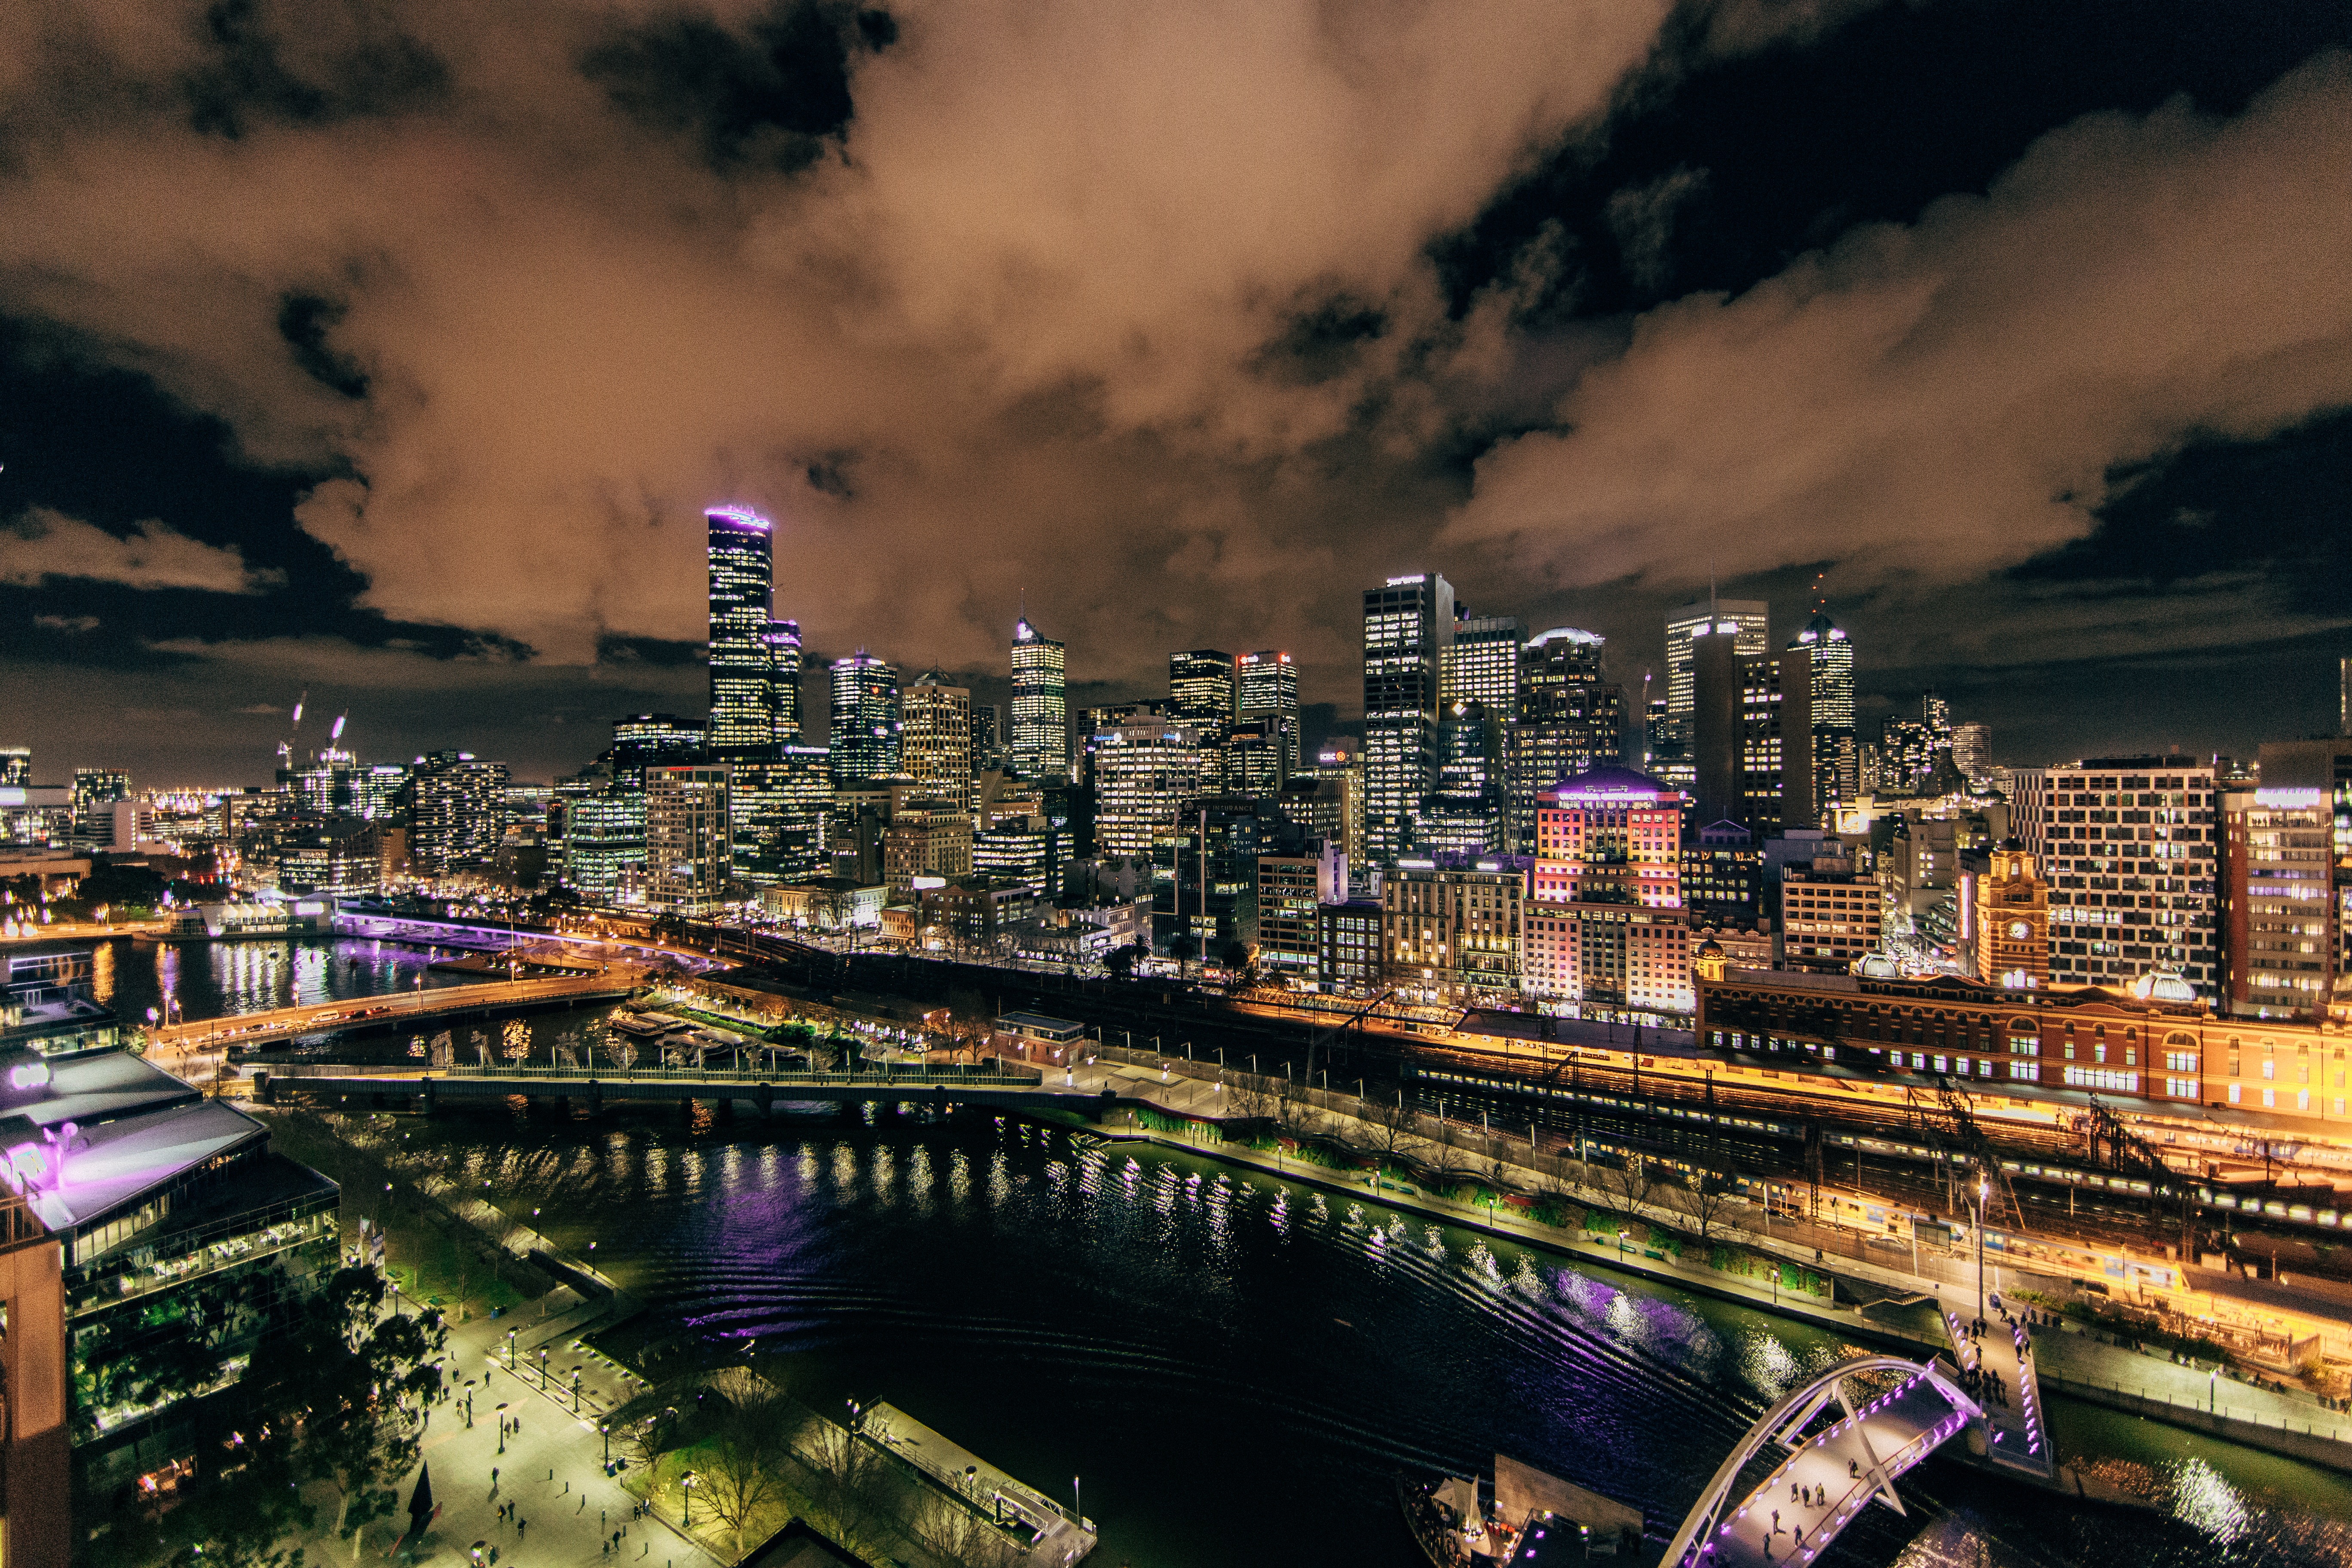
bridge, skyline, night, photography, building, city, skyscraper, river, cityscape, downtown, dusk, evening, reflection, tower, landmark, waterway, metropolis, aerial photography, urban area, geographical feature, human settlement, metropolitan area